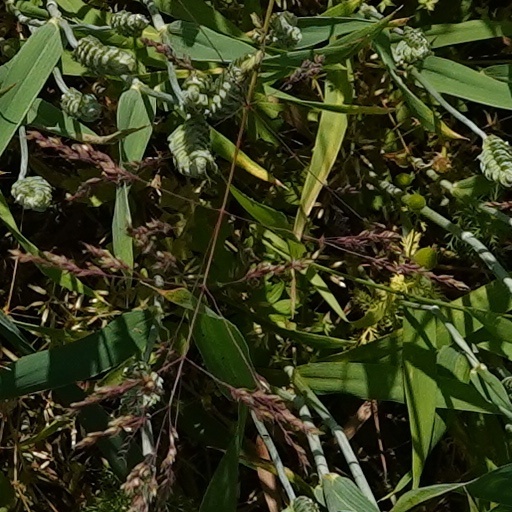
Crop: wheat